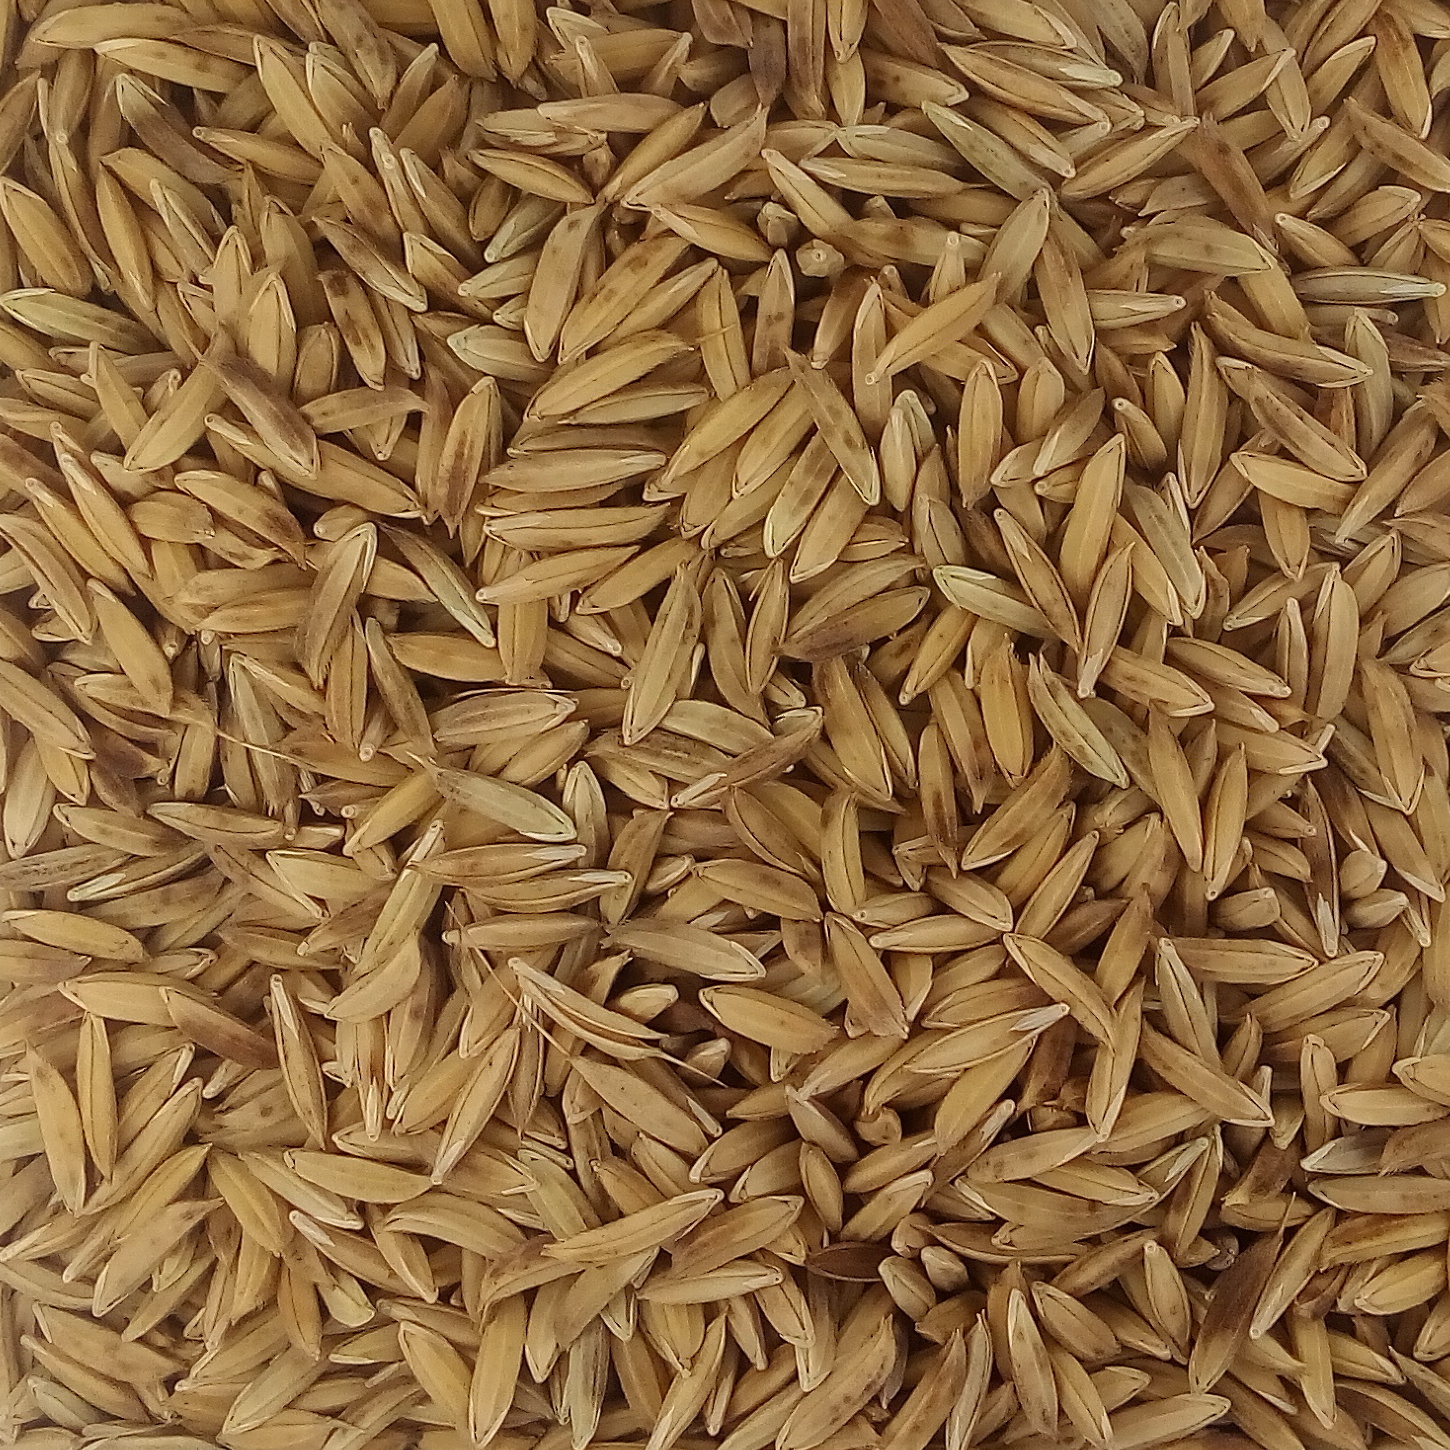
Rice seed variety: BAS_370